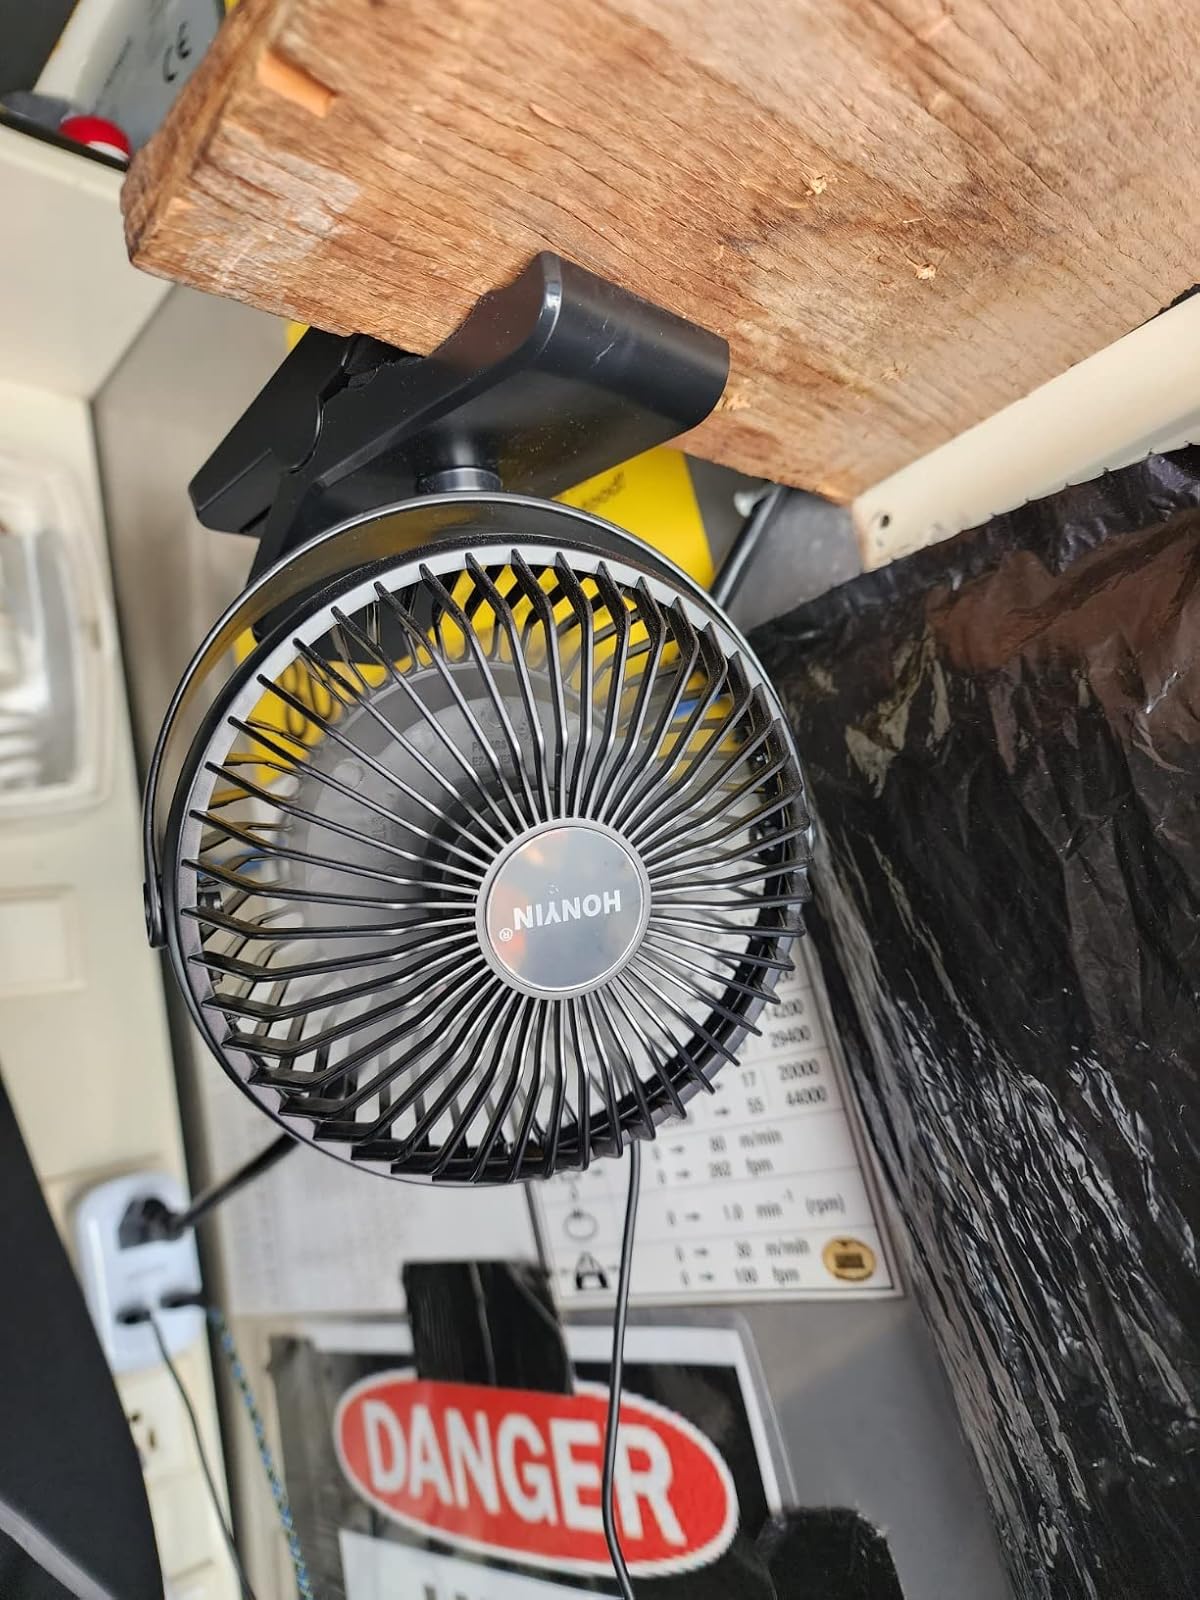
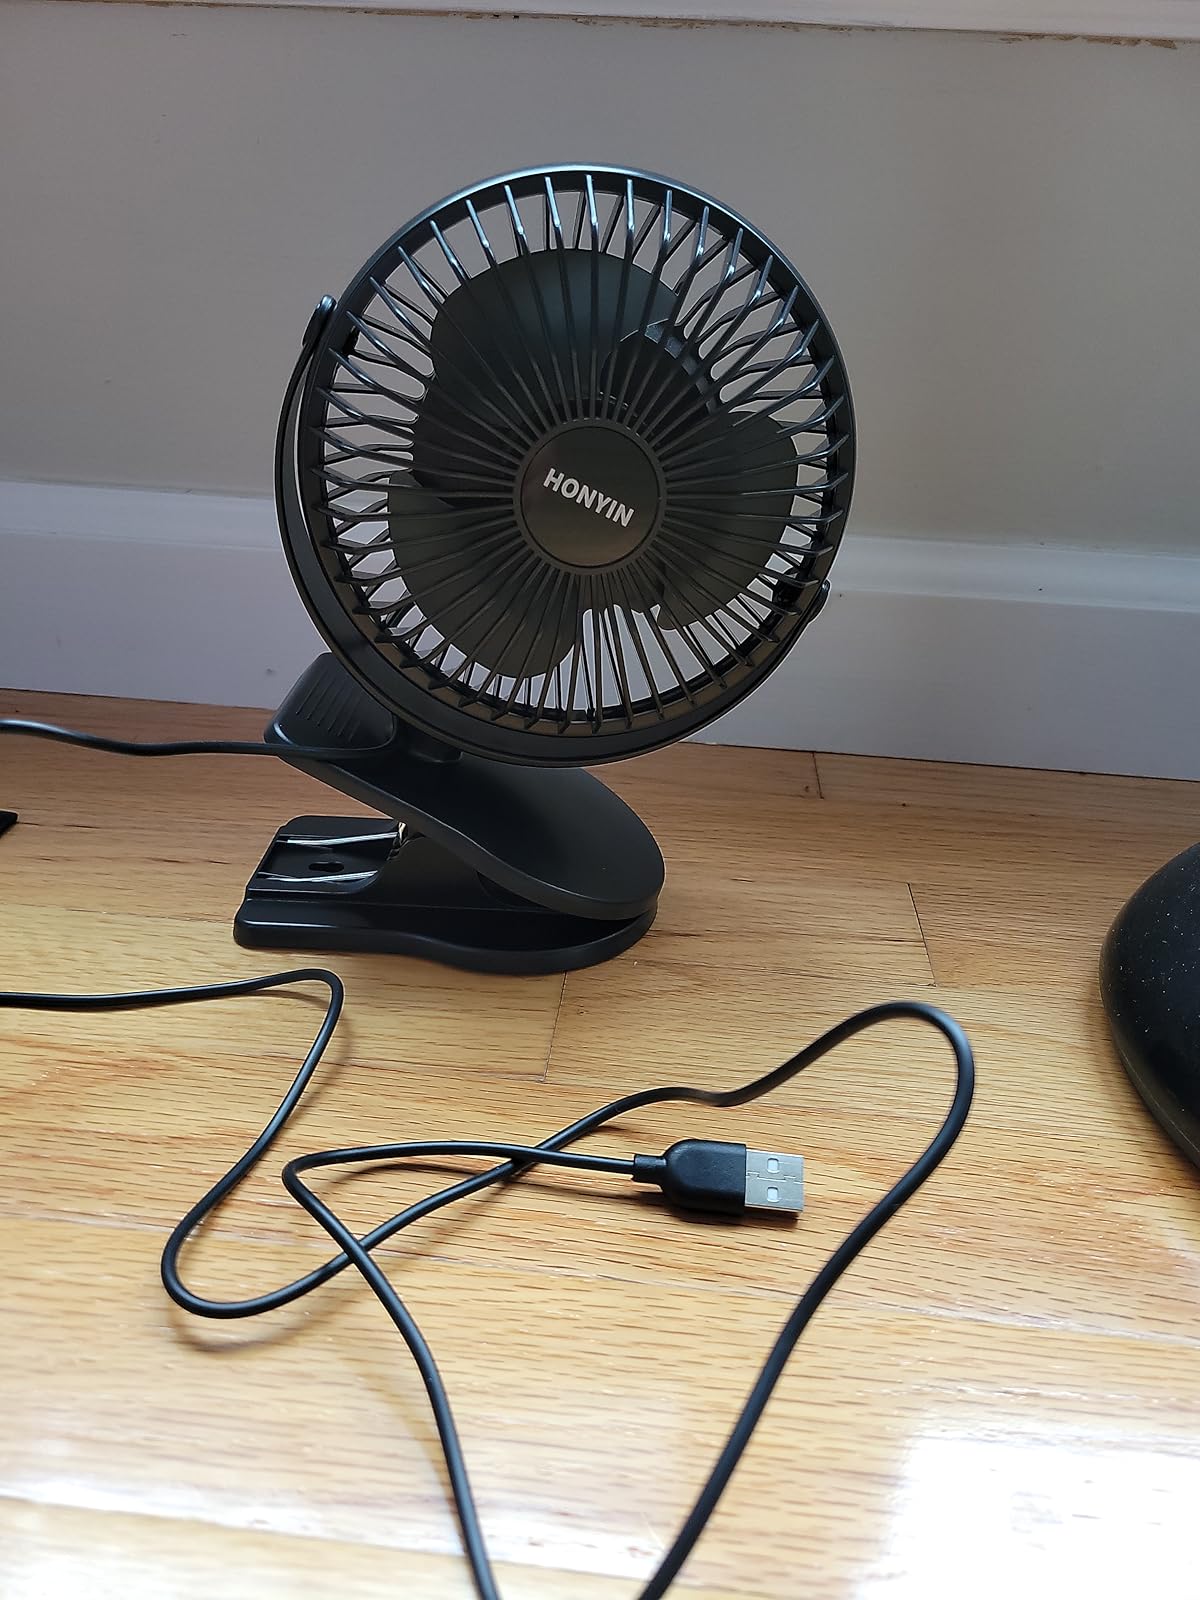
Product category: fan
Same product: yes